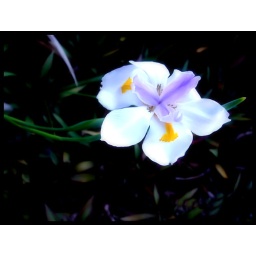
another flower from a sidewalk on park avenue in winter park, florida.